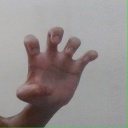
अक्षर: झ